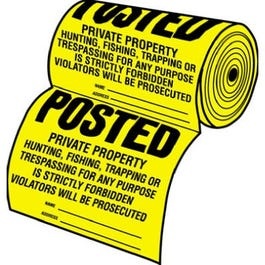
Hy-Ko "Private Property" Sign, Yellow/Black Tyvek, 12 x 12-In., 100-Ct.
100 count, 12" x 12", tyvek property sign, yellow with black letters, 100 perforated signs per roll, reads posted private property, hunting, fishing, trapping or trespassing for any purpose is strictly forbidden, violators will be prosecuted, name ____ address ____".
Brand: Sold in store by the unit
Category: Business & Industrial > Signage > Security Signs